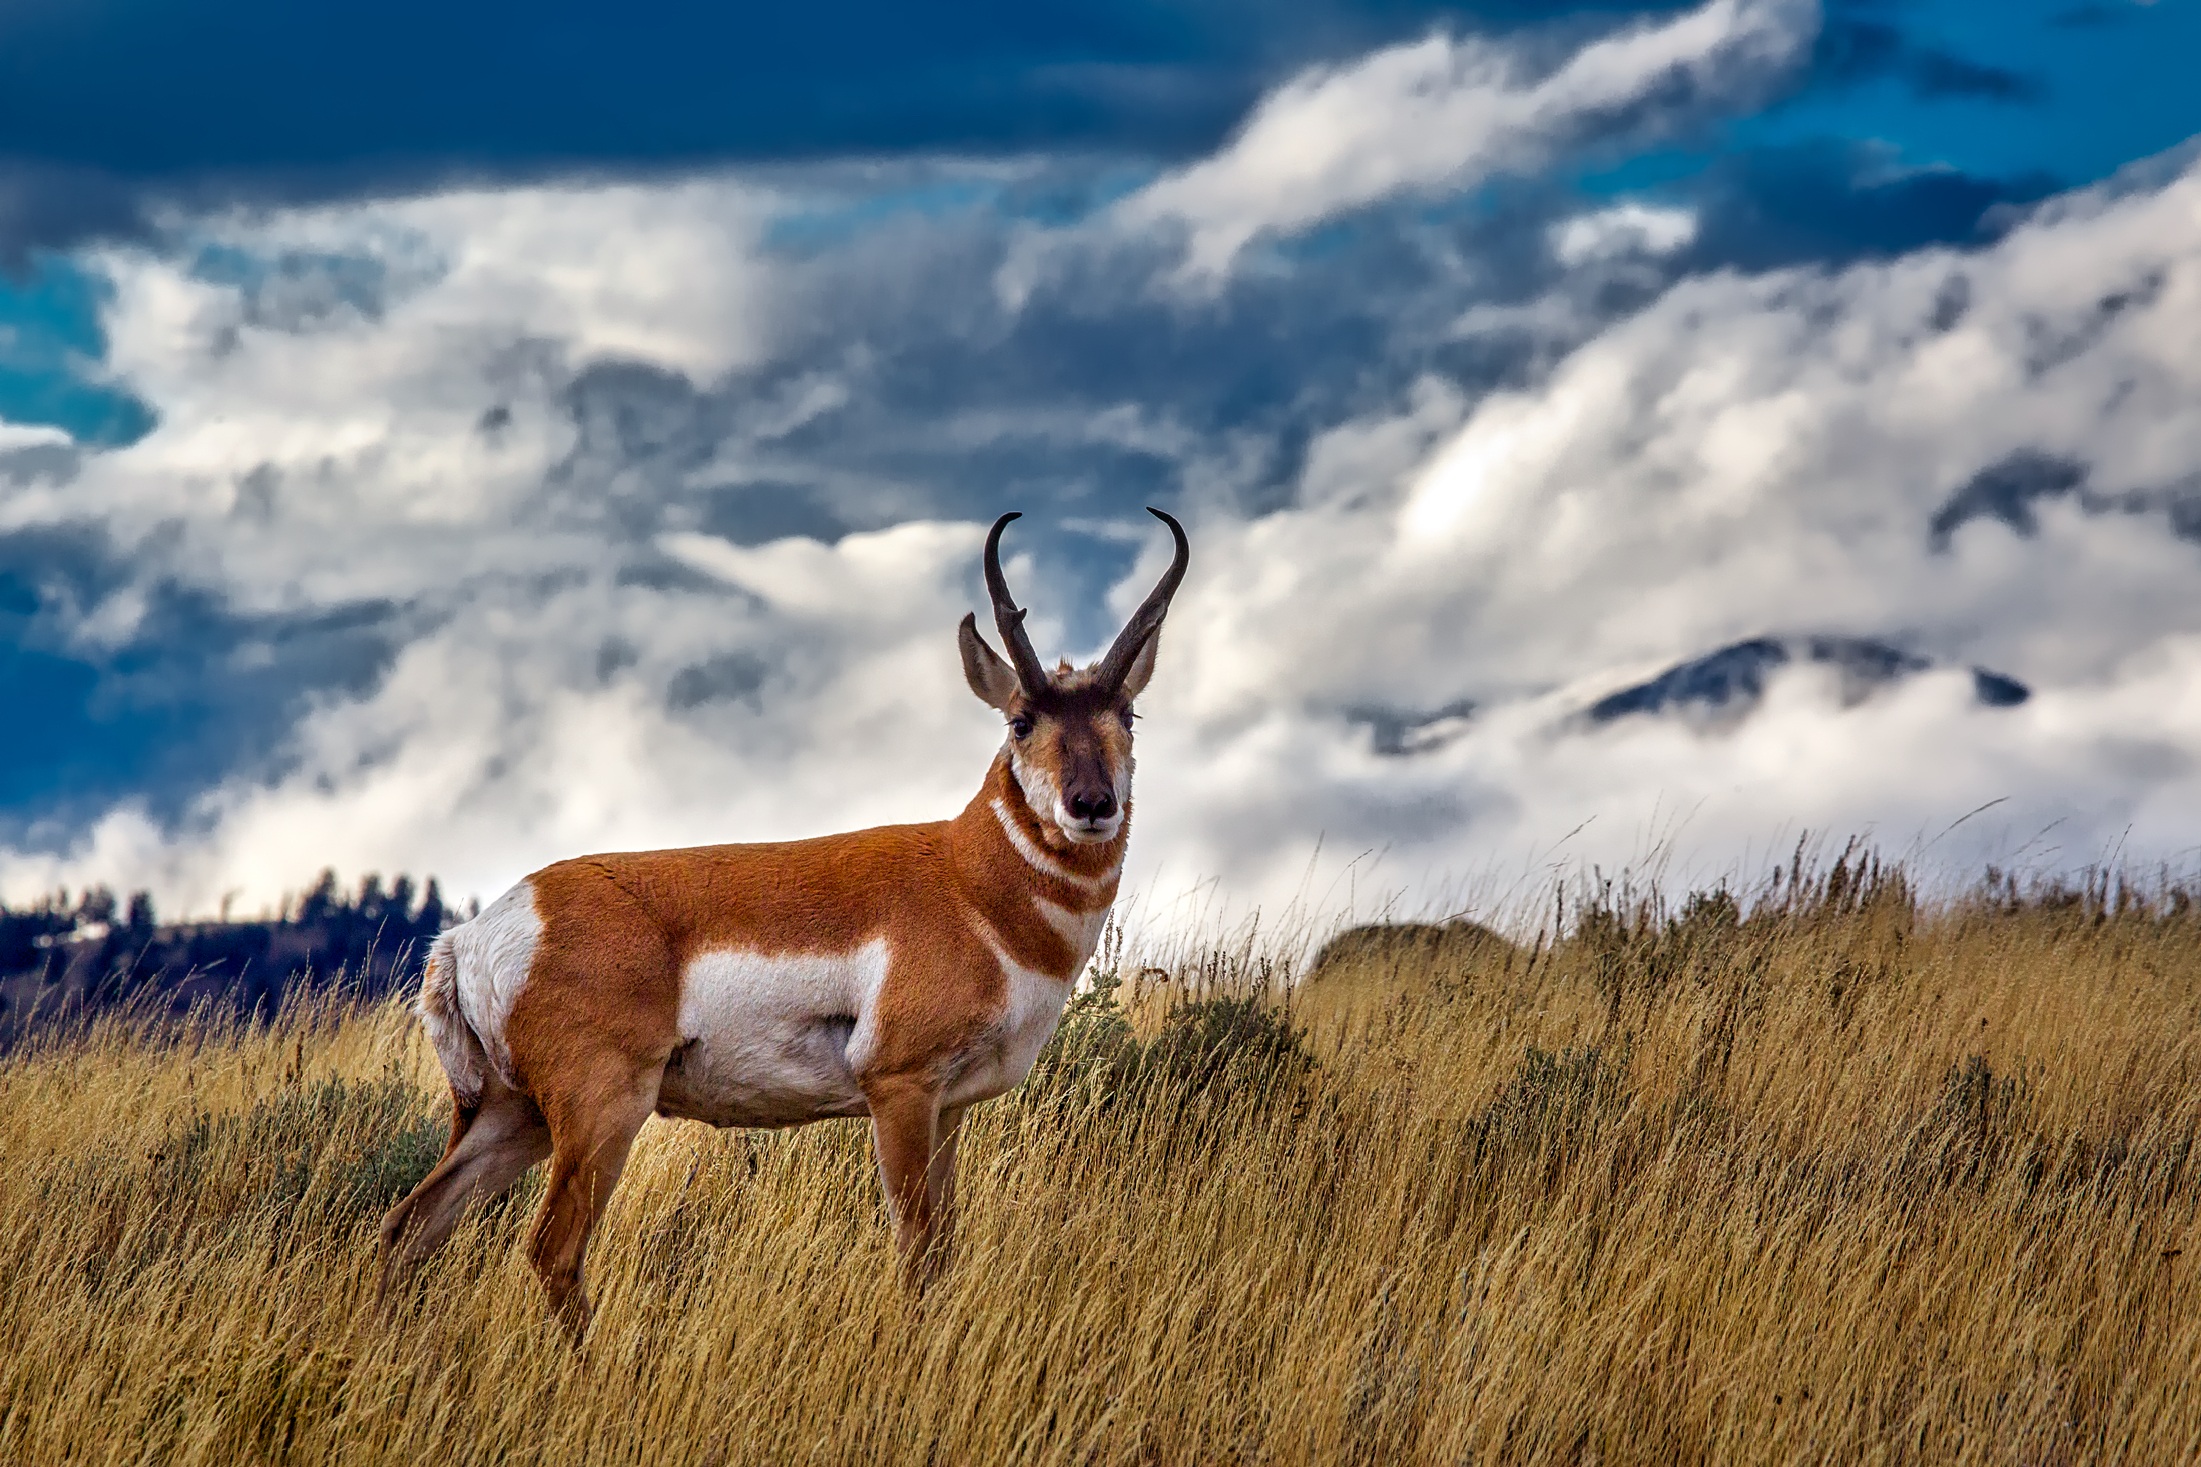
landscape, nature, wilderness, sky, field, meadow, prairie, animal, country, wildlife, deer, rural, pasture, grazing, mammal, national park, fauna, plain, antelope, plants, yellowstone, outdoors, hdr, clouds, grassland, vertebrate, beautiful, wyoming, pronghorn deer, springbok, pronghorn